State Deputation of Hohenzollern-Hechingen

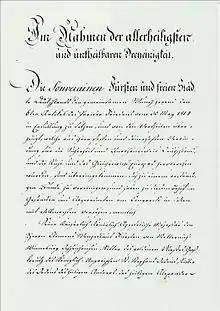
First page of the Constitution of the German Confederation

Formed in 1798 as the Tax Deputation ("Steuerdeputation"), the State Deputation of Hohenzollern-Hechingen initially exercised little control over the state of affairs in the principality. Constitutions were drafted in Hohenzollern-Hechingen and Hohenzollern-Sigmaringen in 1831 as a result of Article XIII of the 1815 Constitution of the German Confederation, which obligated member states to institute constitutions. In February 1835 new electoral regulations were adopted in the principality. These regulations formally changed the name of the Tax Deputation to the State Deputation and its powers were expanded significantly. The legislature consisted of 12 indirectly elected deputies (two of whom represented the city of Hechingen) representing eleven constituencies and met every three years. Following the 1835 elections, the number of constituencies was reduced to six, with two deputies representing each constituency.